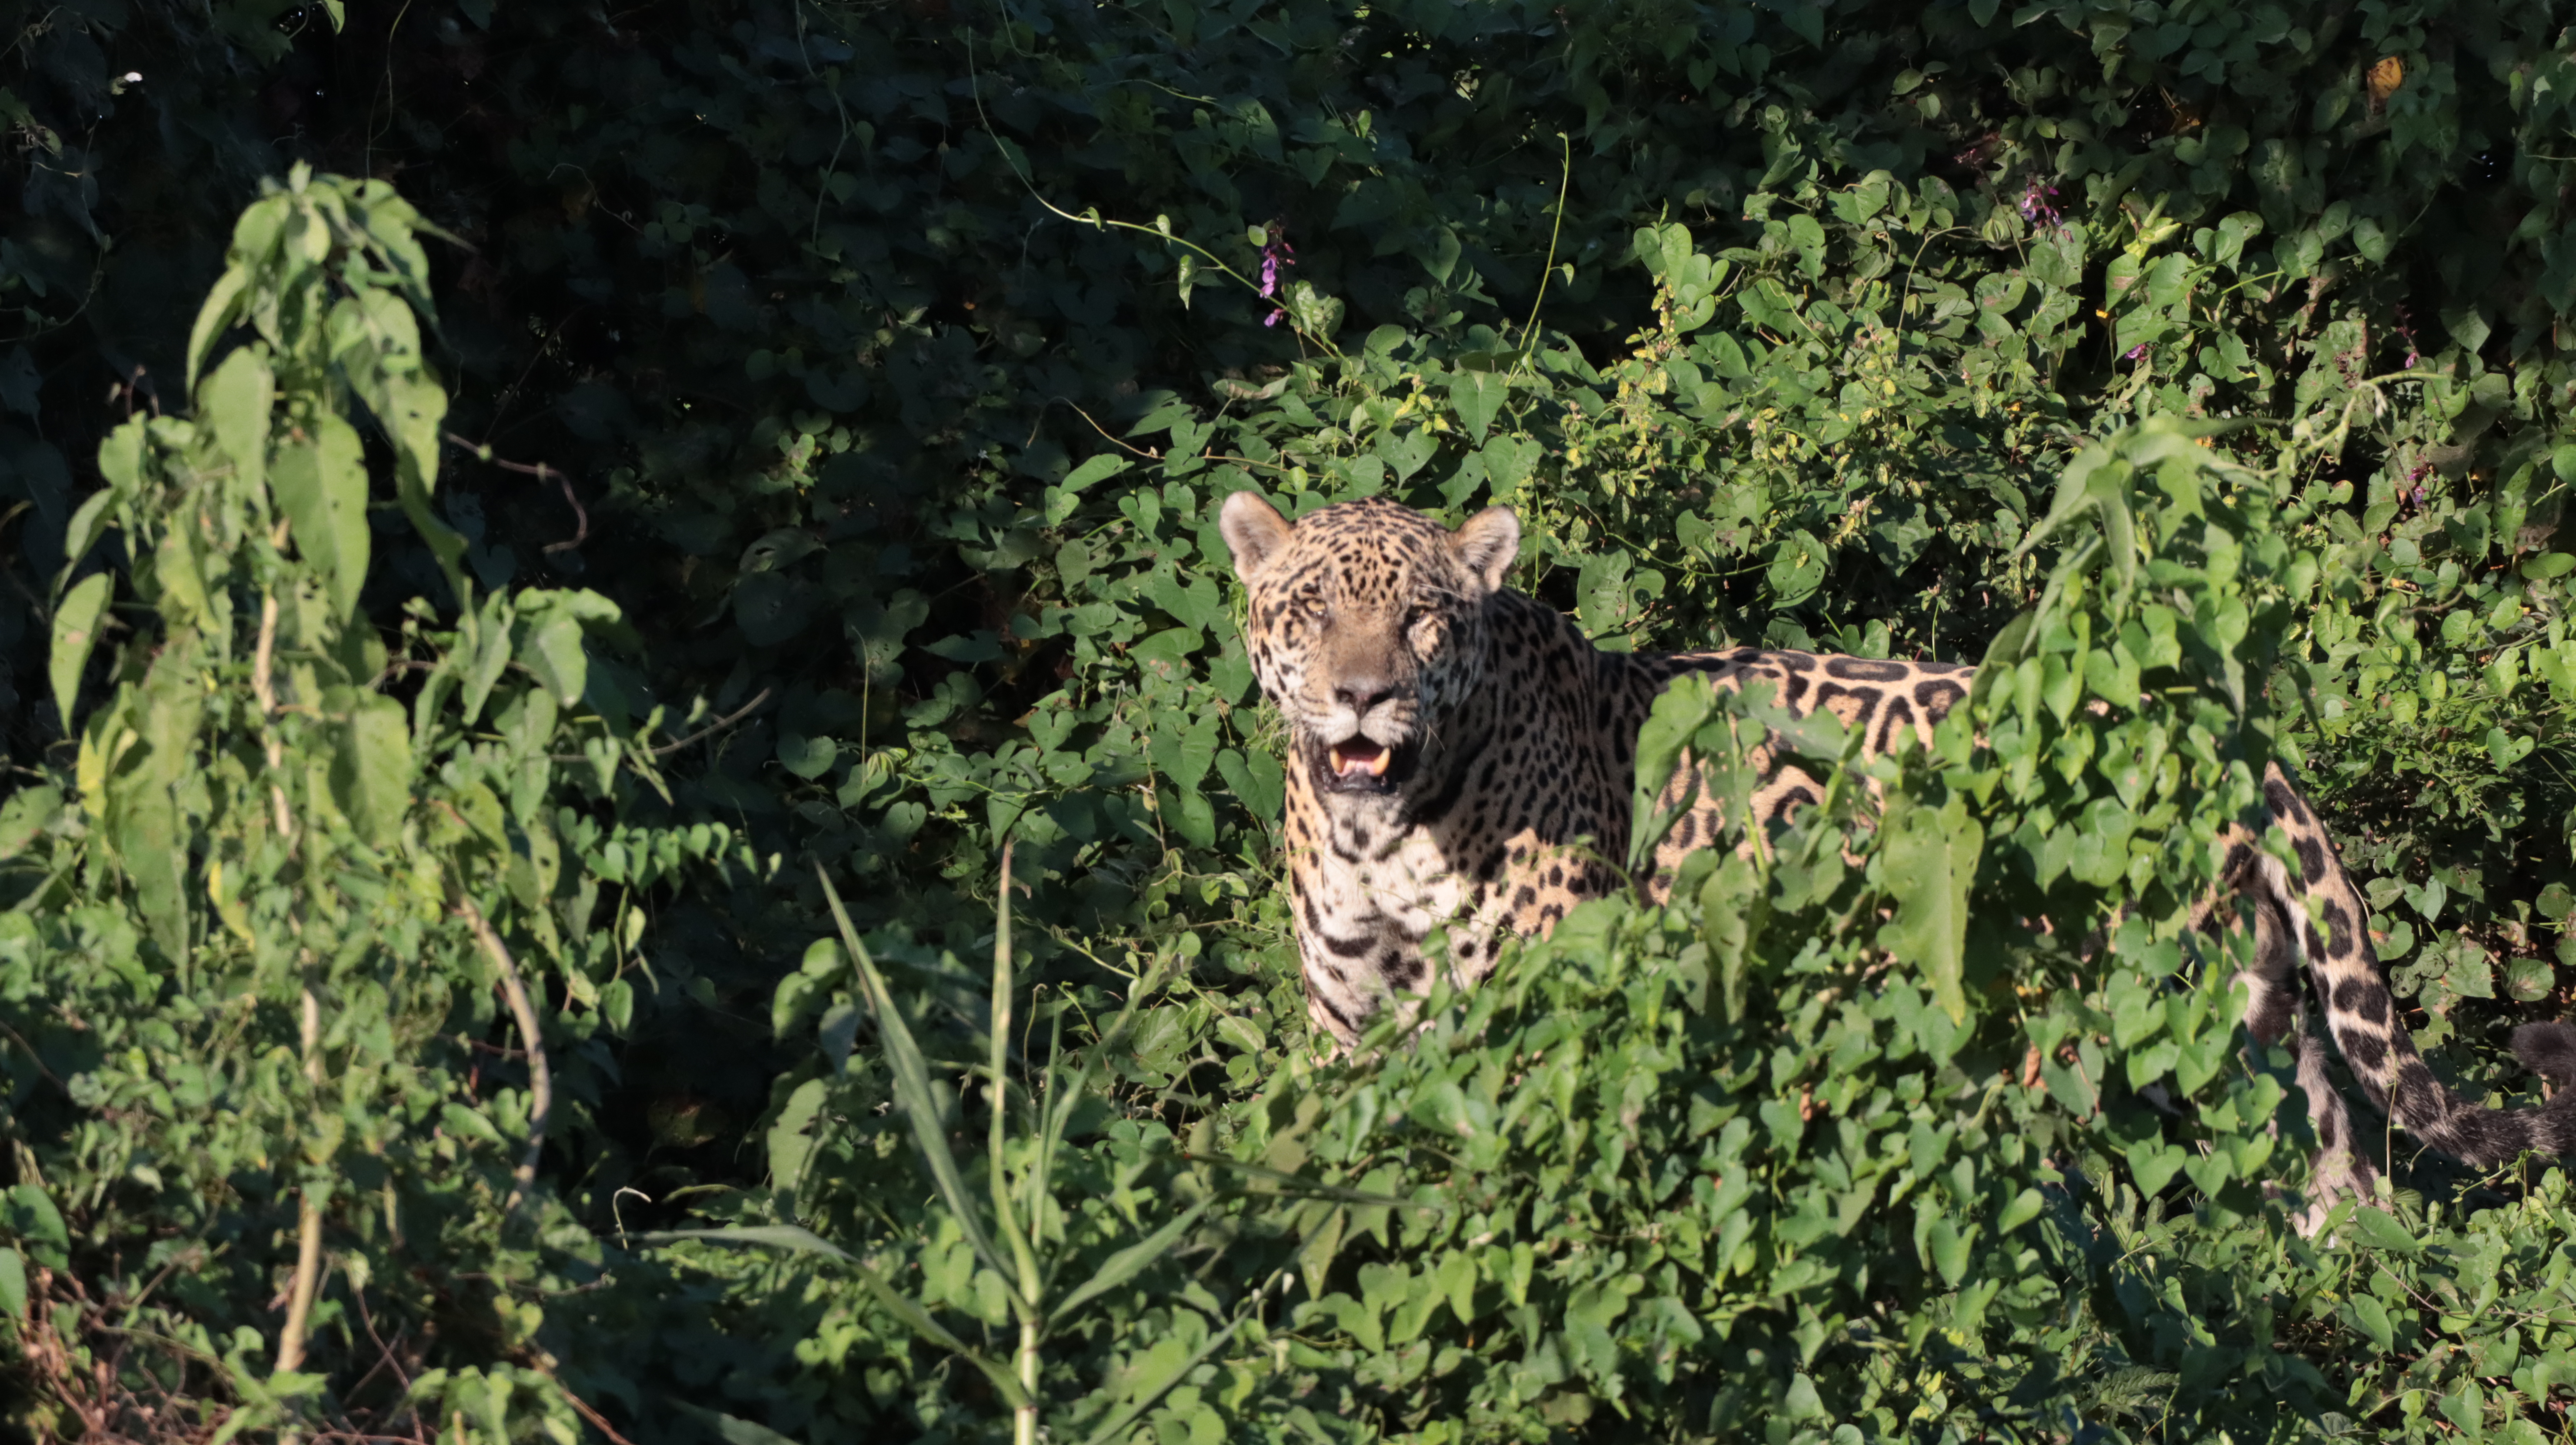
Jaguar: Bernard